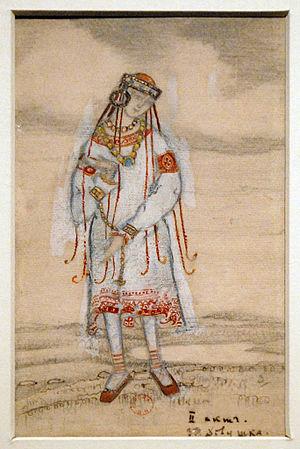
Le théâtre des Champs-Élysées est une salle de spectacle située 15, avenue Montaigne, dans le 8ᵉ arrondissement de Paris, qui a été inaugurée le 2 avril 1913.